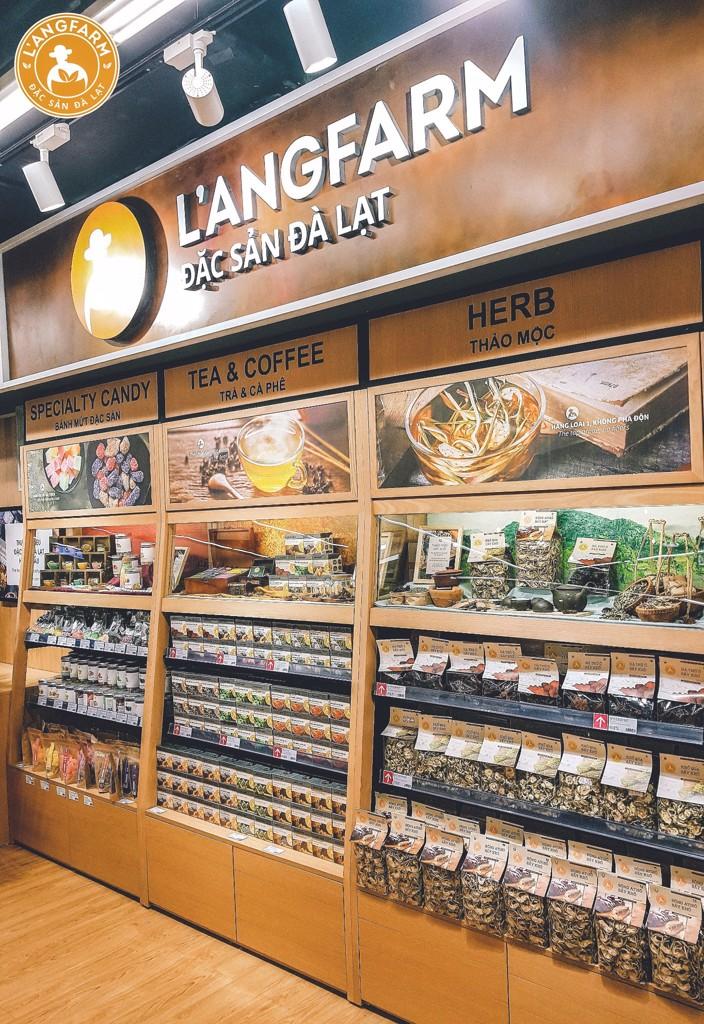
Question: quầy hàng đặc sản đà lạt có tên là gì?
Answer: quầy hàng đặc sản đà lạt có tên là l ' ang farm